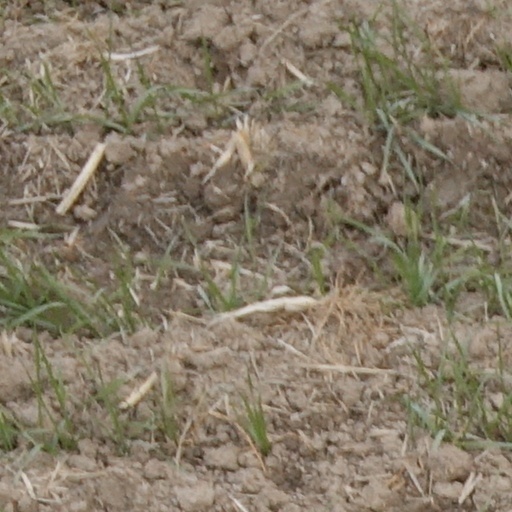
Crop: wheat